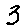
Label: 3